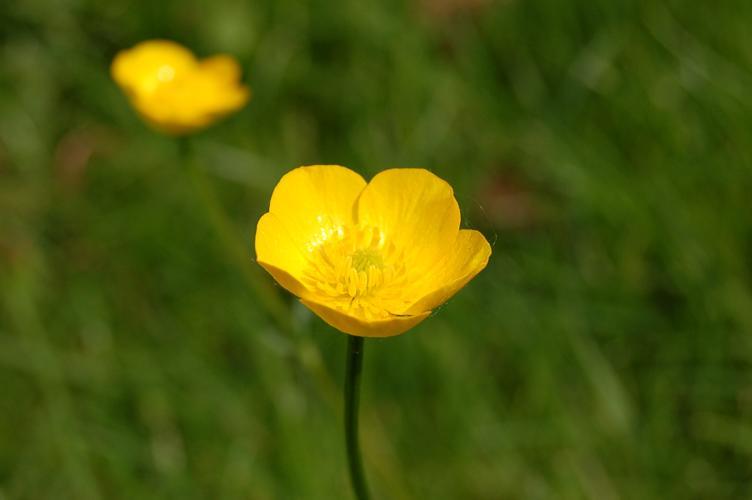
Label: buttercup